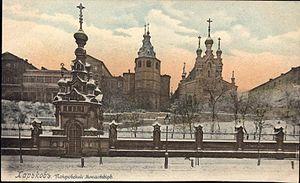
Les monastères d'Ukraine dépendent principalement des cinq églises qui coexistent en Ukraine :